Prahran College

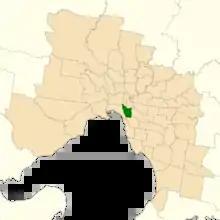
The Prahran District in 2014

In the 1850s what was an as yet unnamed district of Melbourne south of the Yarra River was occupied on its hills by large estates, an extant survivor being Como House, served by a population of around 8,000 workers in cottages set in often swampy, flood-prone lower-lying areas. A settlement along what is now High Street, Malvern Road and Chapel Street, became Prahran, and the minister of the chapel after which the street was named, Rev. William Moss, held public educational lectures for skilled tradesmen. A 1 May 1854 meeting he attended with other businessmen of the district resolved to establish a Prahran Mechanics’ Institute, and from a fund-raising campaign a dedicated building was constructed in Chapel Street and opened in December 1856.